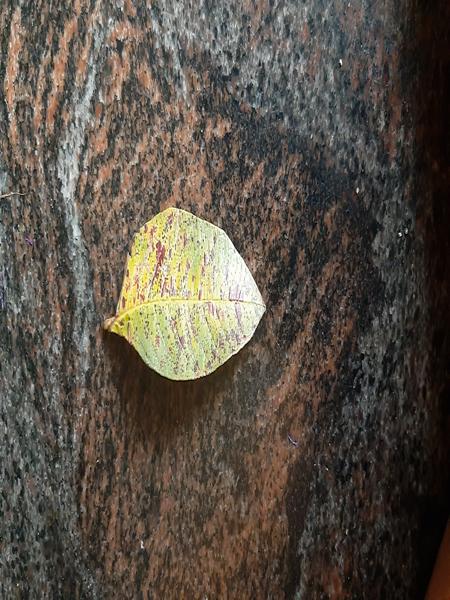
Plant: Guava